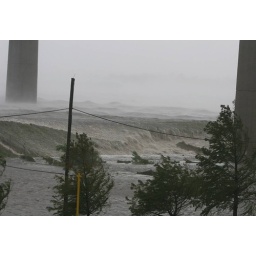
A wall of water rushes towards the nuclear power plant in New Orleans during Hurricaine Katrina.